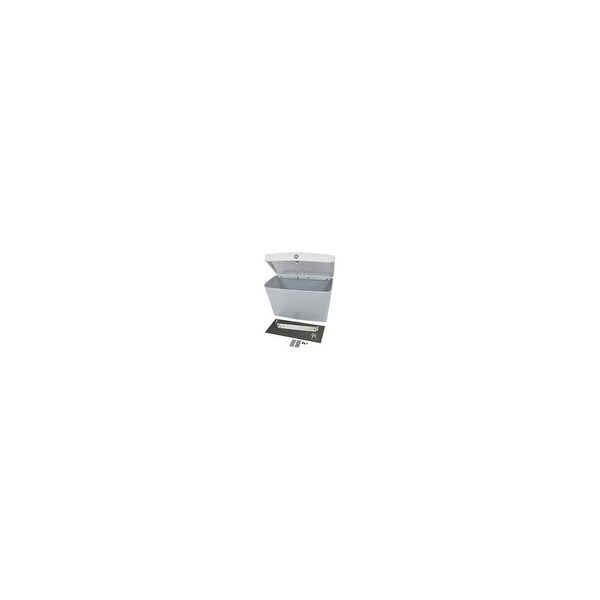
STYLEVIEW STORAGE BIN
STYLEVIEW STORAGE BIN
Brand: ERGOTRON RE
Category: Furniture > Cabinets & Storage > Closets > Closet Bins